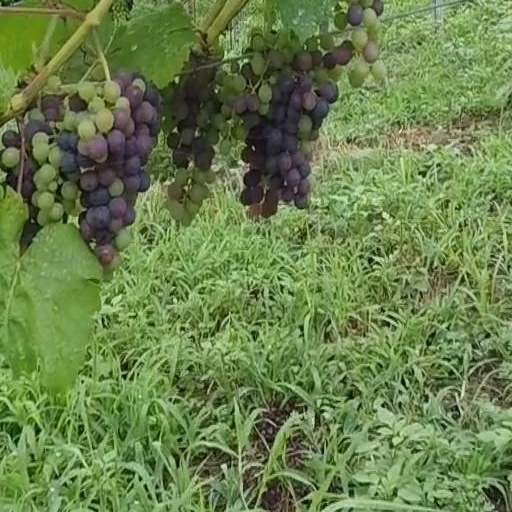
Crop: grape